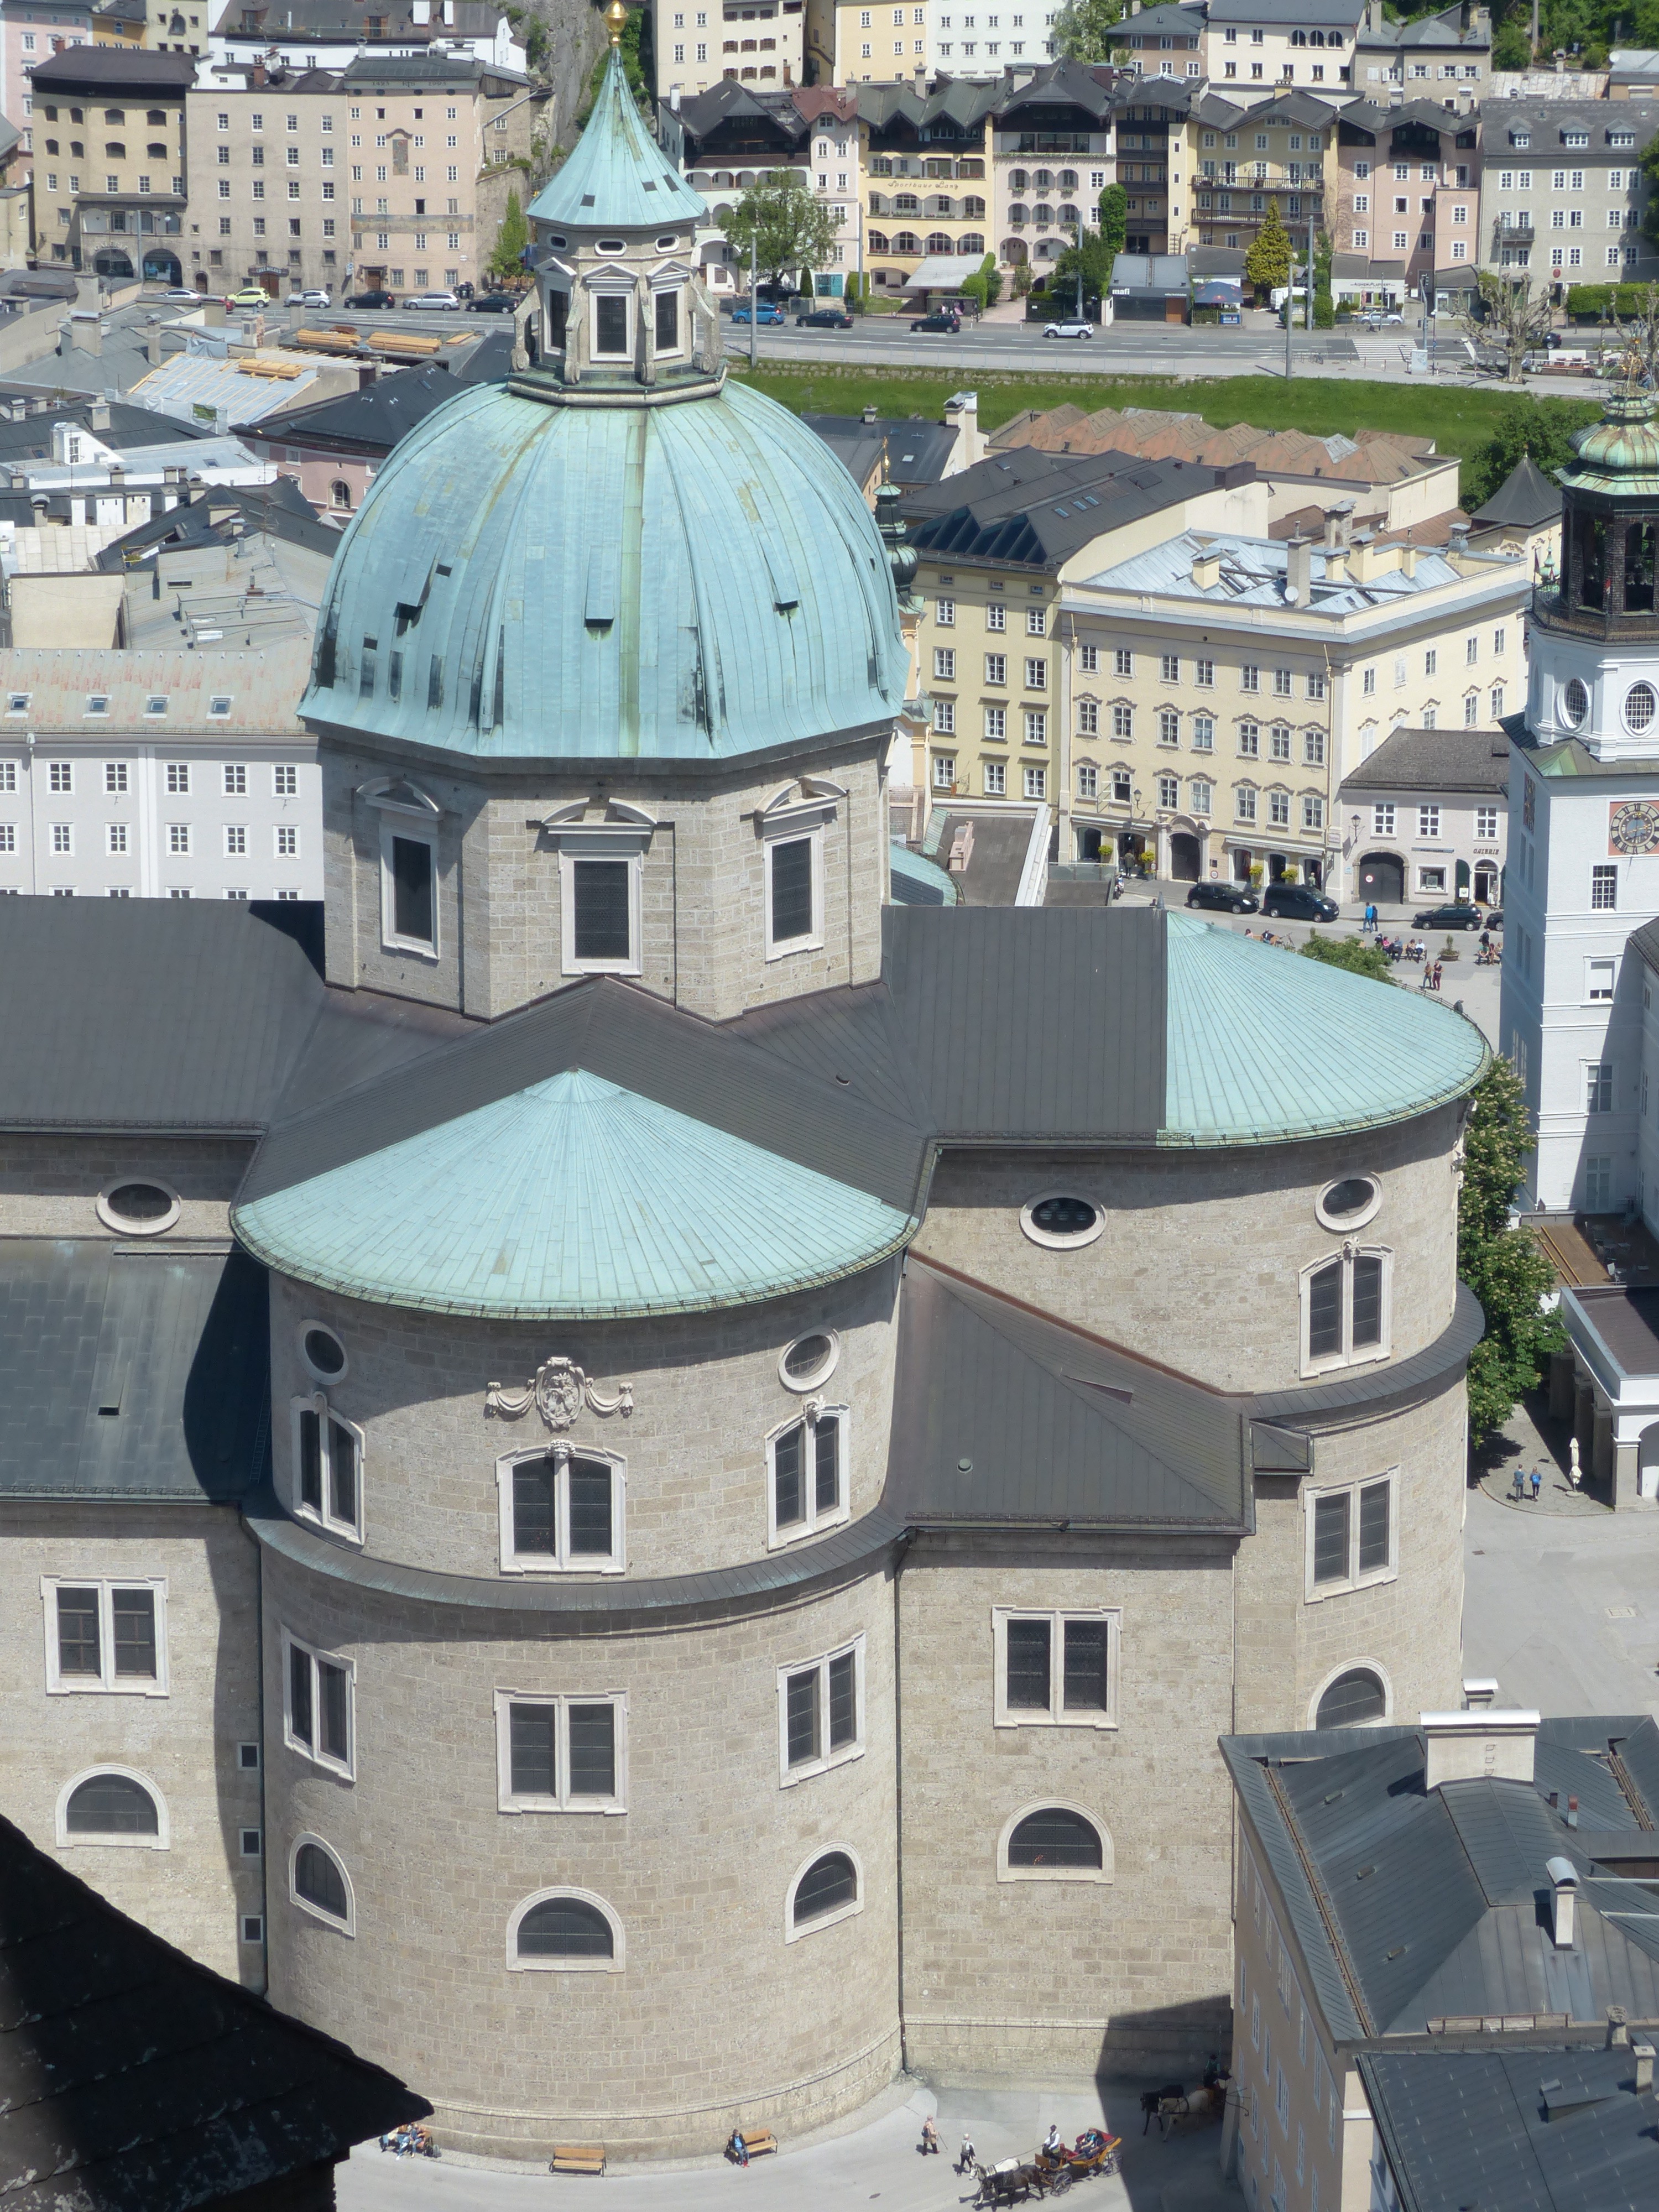
building, tower, landmark, italy, church, cathedral, place of worship, austria, nave, unesco, dome, dom, baroque, salzburg, transept, virgil, historic preservation, unesco world heritage, baroque building, historic centre, world heritage site, roman catholic, salzburg cathedral, ancient history, archdiocese of salzburg, rupert